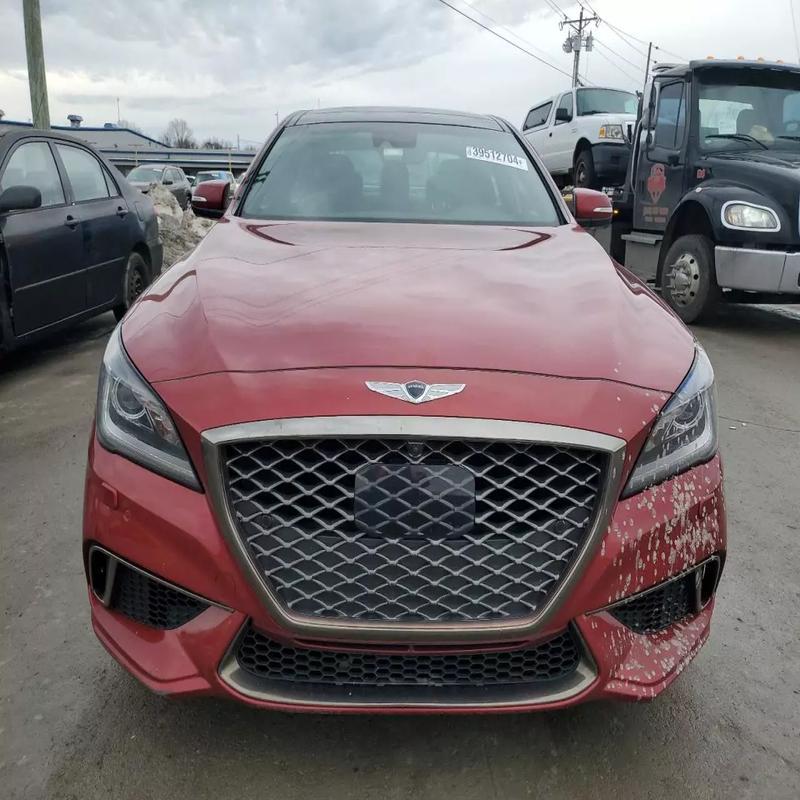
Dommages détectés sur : pare-choc avant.
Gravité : mineur